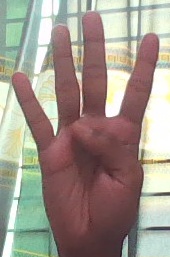
ASL sign: 4